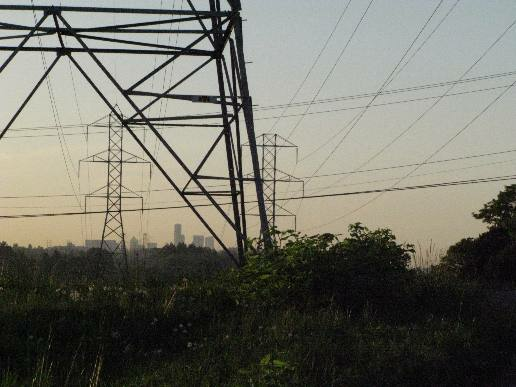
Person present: No